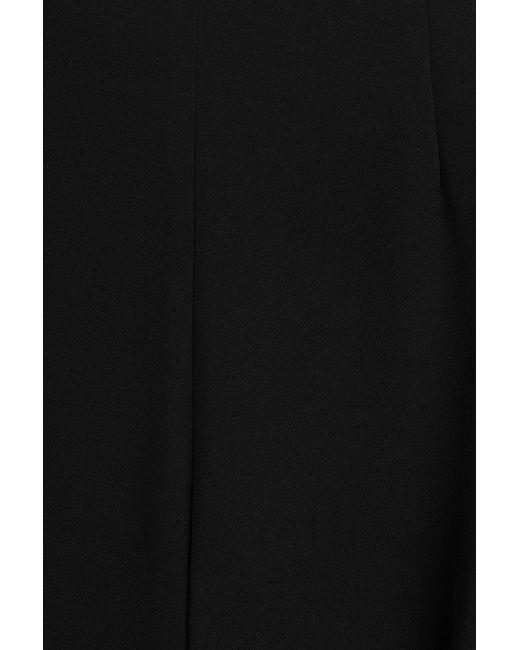
Damenrock aus schwarzem und einfarbigem Stoff